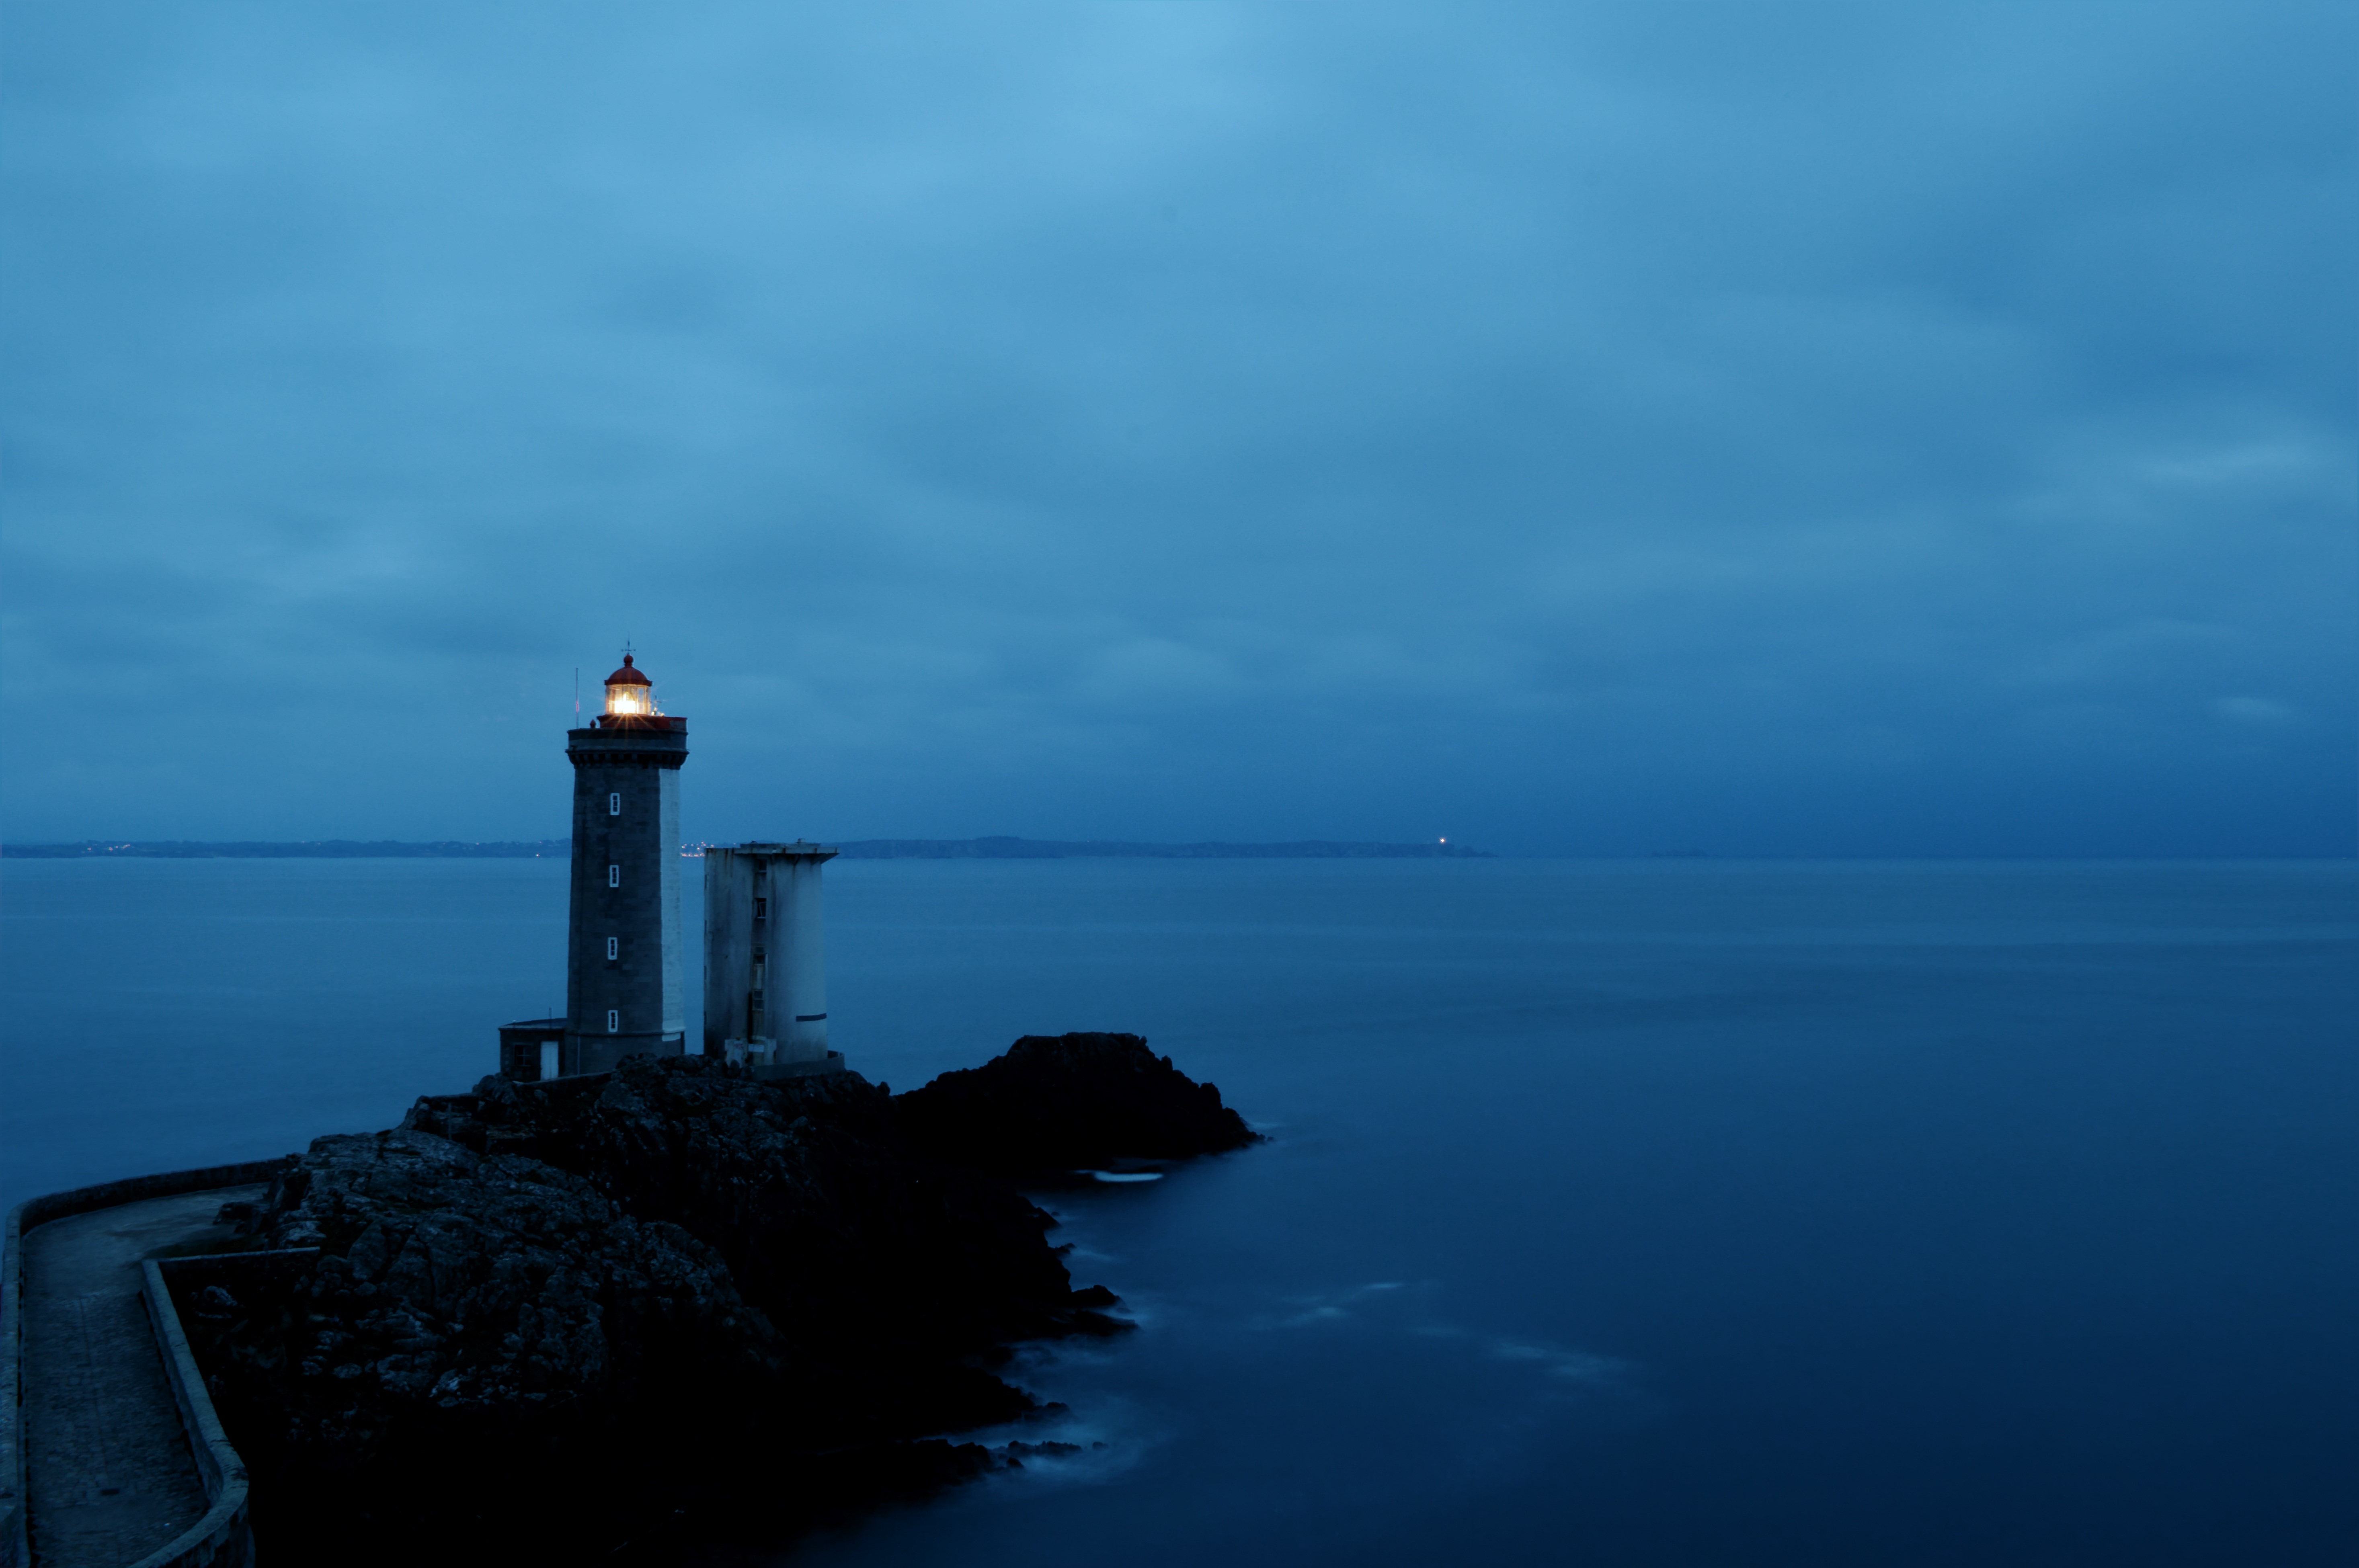
sea, coast, rock, ocean, horizon, light, cloud, lighthouse, sky, night, dawn, dusk, reflection, tower, fire, bay, navigation, maritime, marin, cape, sides, bay of brest, phare du petit minou